Arras

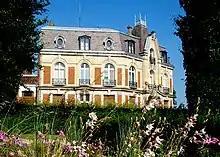
Arras in the summer

By the end of World War I (1918), the city was so heavily damaged that three-quarters had to be rebuilt. The reconstruction was extremely costly, yet it proved to be a success and allowed the city to expand.